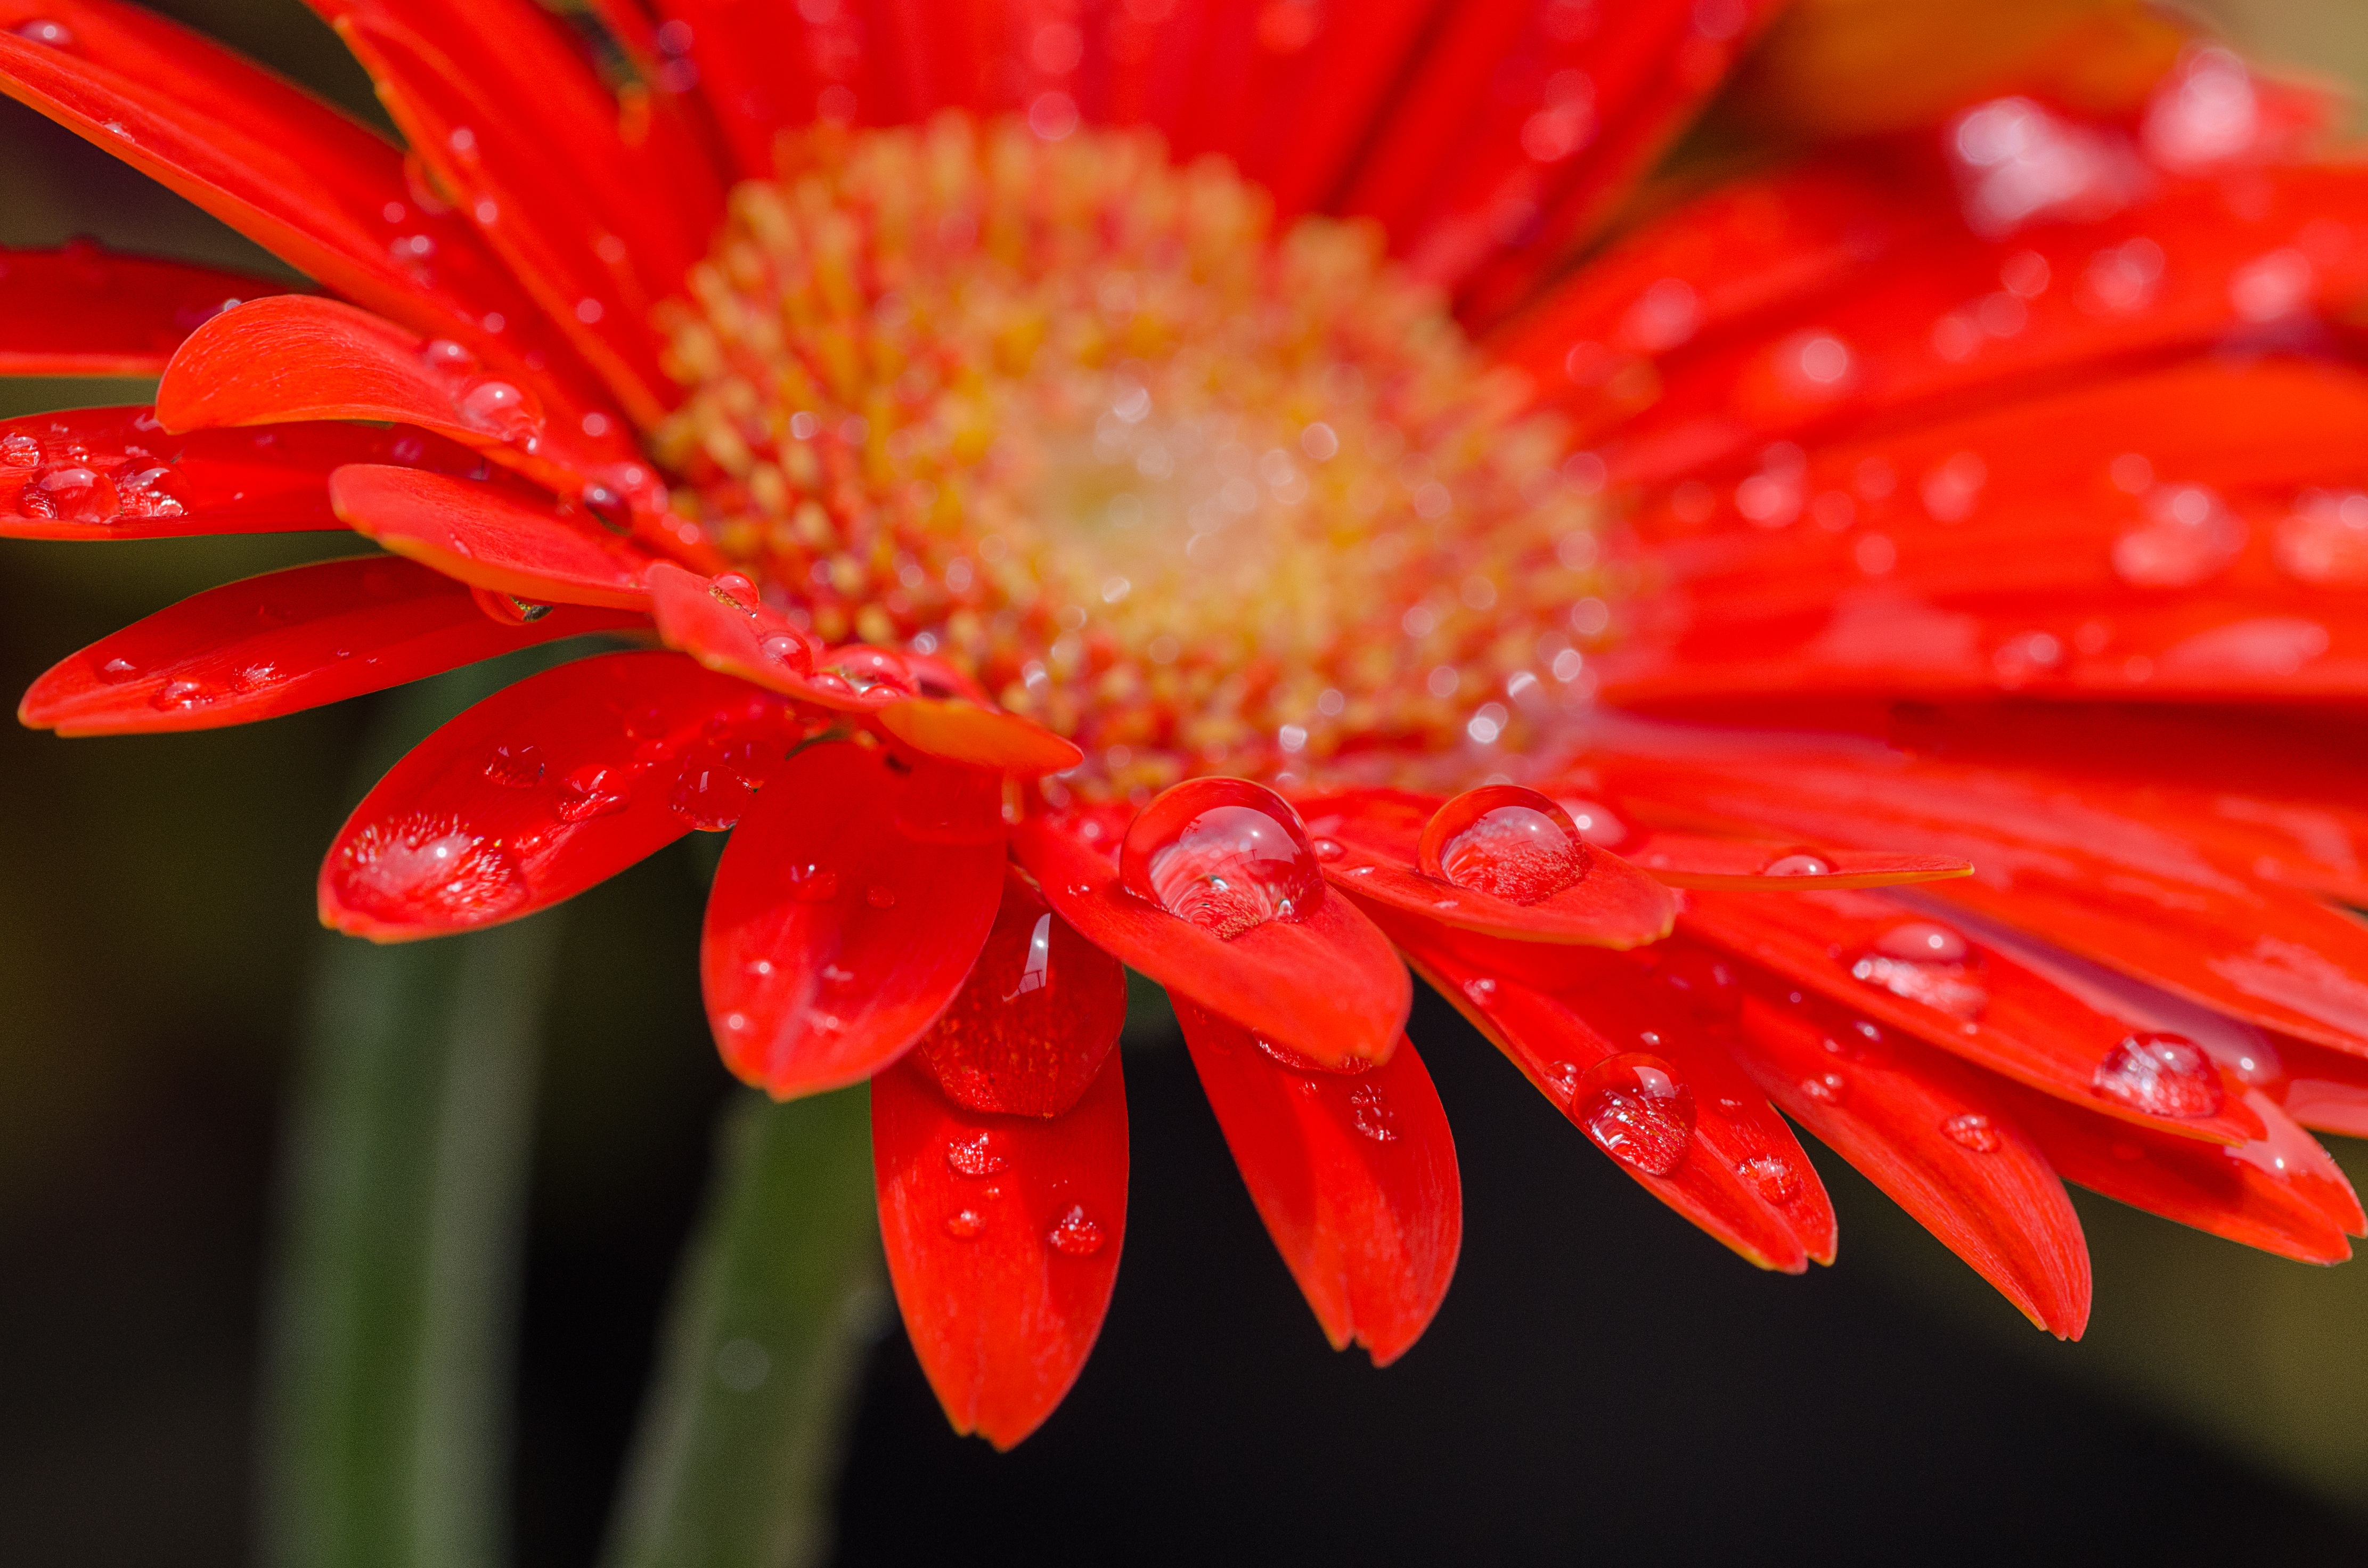
blossom, plant, photography, flower, petal, bloom, red, close, flora, close up, red flower, gerbera, drop of water, macro photography, flowering plant, daisy family, plant stem, land plant